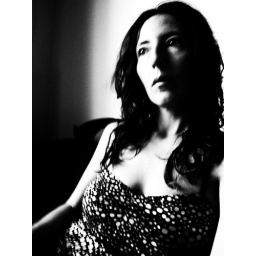
life in black and white - pois self portrait